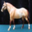
Label: horse